Boeing B-29 Superfortress variants

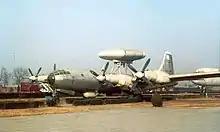
KJ-1 at the China Aviation Museum

The WB-29s were production aircraft modified to perform weather monitoring missions. An observation position was fitted above the central fuselage section. They conducted standard data-gathering flights, including from the UK over the Atlantic. They were also used to fly into the eye of a hurricane or typhoon to gather information. Following nuclear weapons tests, some WB-29s used air sampling scoops to test radiation levels. On 3 September 1949, a WB-29 returning from Yokota AB, Japan, to Eielson AFB, Alaska, recovered radioactive debris in air sampling scoops from the cloud generated by the first atomic bomb test by the Soviet Union on 29 August.